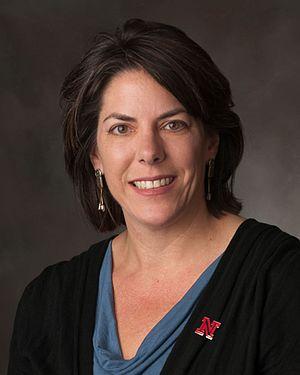
Judy Leavitt Walker est une mathématicienne américaine. Elle est professeur de mathématiques à l'Université du Nebraska à Lincoln. Ses recherches portent sur la théorie du codage algébrique.